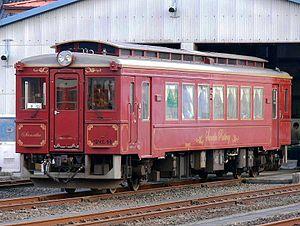
La Sanriku Railway, également appelée Santetsu, est une compagnie de transport de passagers qui exploite une ligne ferroviaire dans la préfecture d'Iwate au Japon. Son siège social se trouve dans la ville de Miyako. La préfecture d'Iwate est son principal actionnaire.